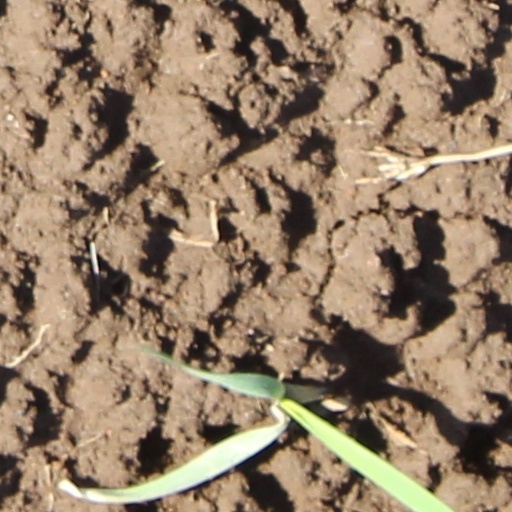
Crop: wheat